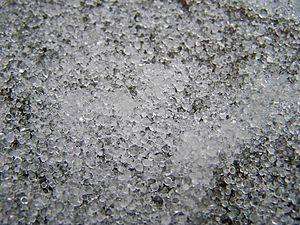
Le grésil est un type de précipitations formé de pluie totalement gelée après être passée dans une couche épaisse d'air sous 0 °C. Les grains de glace ne dépassent pas 5 mm de diamètre, sont généralement sphériques, et rebondissent. Techniquement parlant, le grésil est formé de granules de glace et c'est pourquoi le code METAR utilisé pour le rapporter est PL. Cependant, une autre forme de grésil provient de nuages convectifs et son code METAR est alors SHGS ou SHPL.
Les granules de glace sont de petits grains de glace transparente. De forme sphérique ou bien de forme irrégulière mais rarement conique, et de dimension ne dépassant pas 5 mm, ils rebondissent sur toute surface où ils tombent. Ces particules se retrouvent dans un type de précipitation qui peut être associé à des nuages de différents genres, comme les altostratus, les nimbostratus ou les cumulus bourgeonnants. Le code METAR est PL.